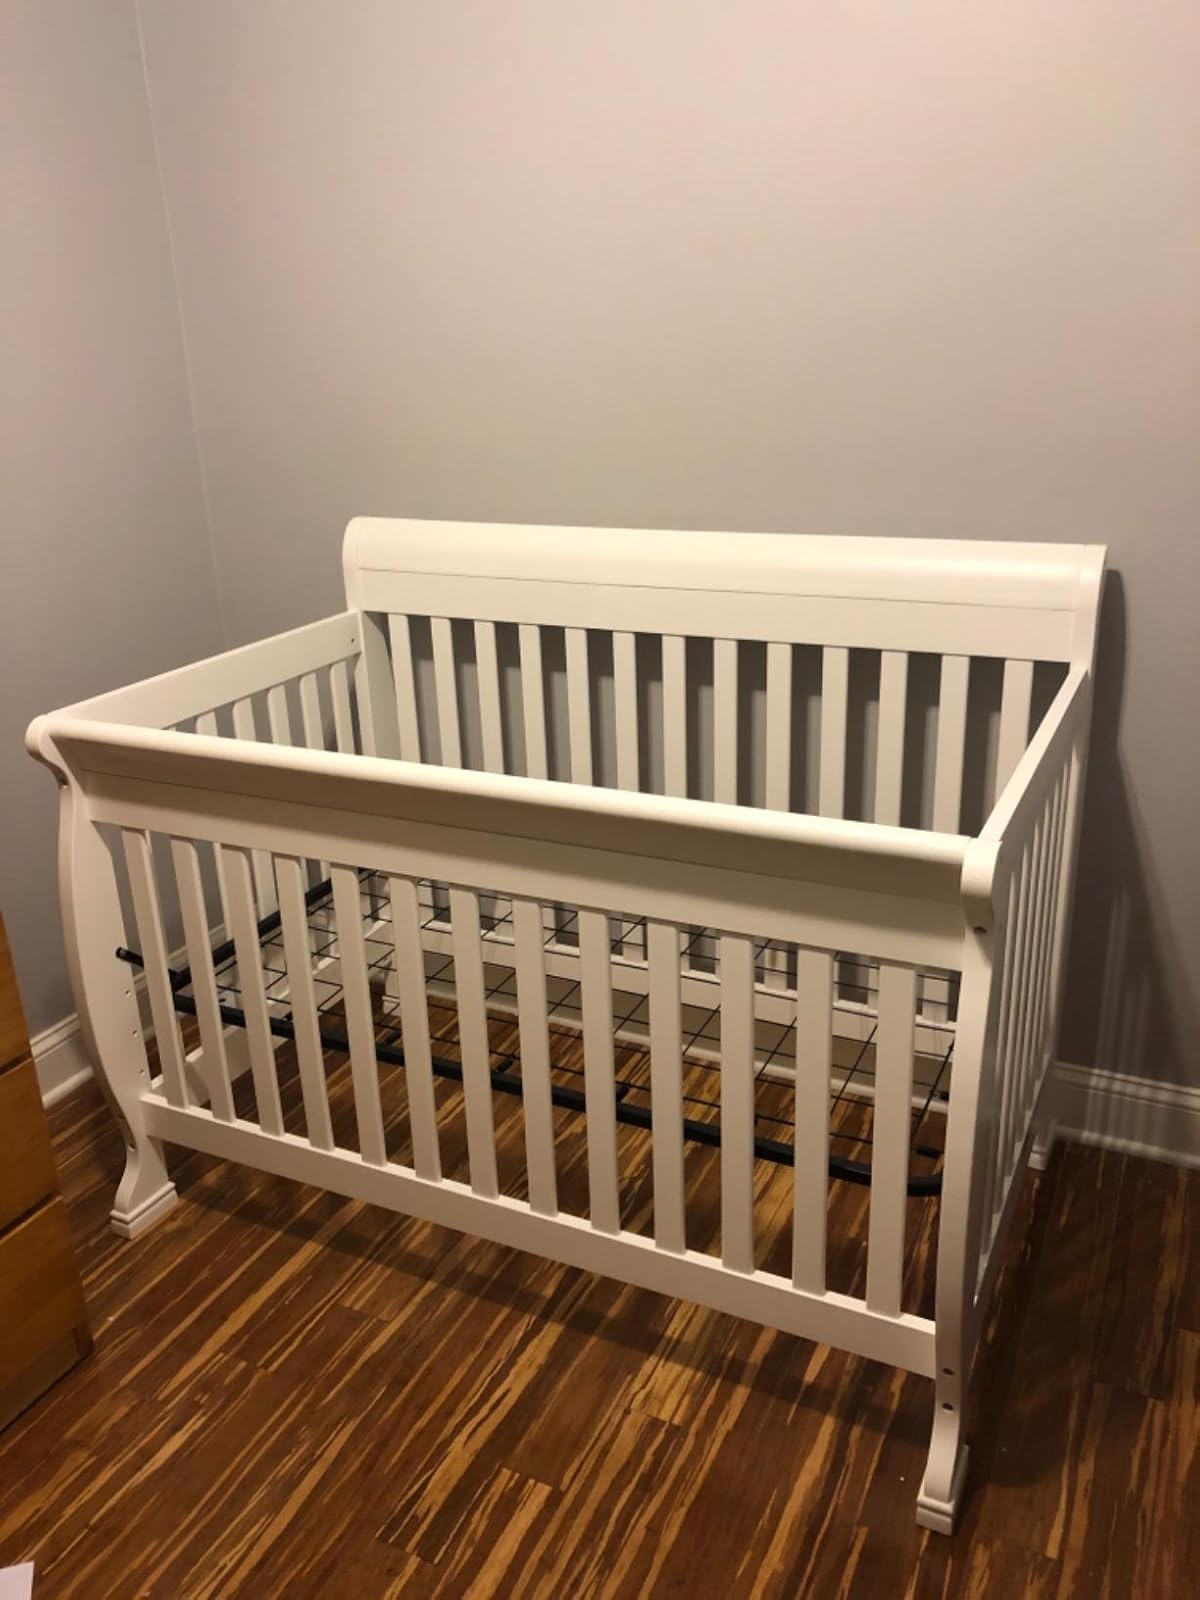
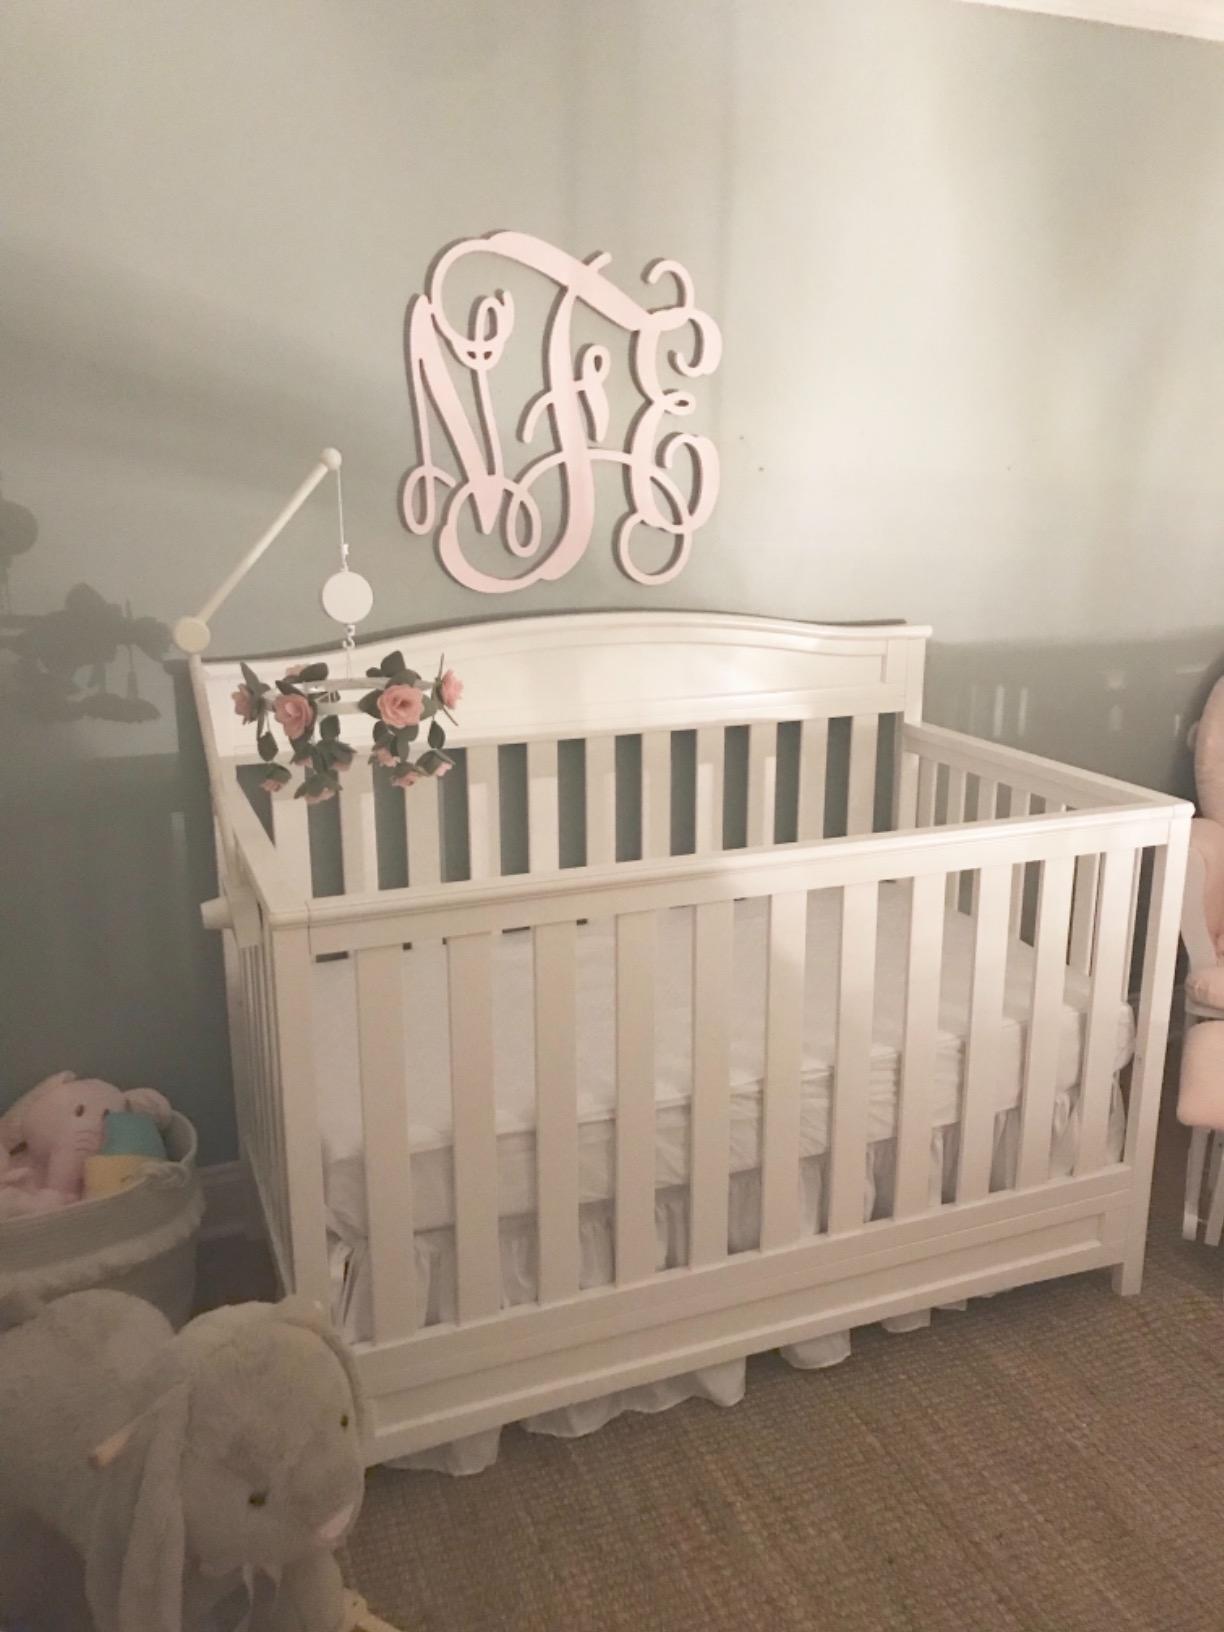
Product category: products_crib
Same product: no